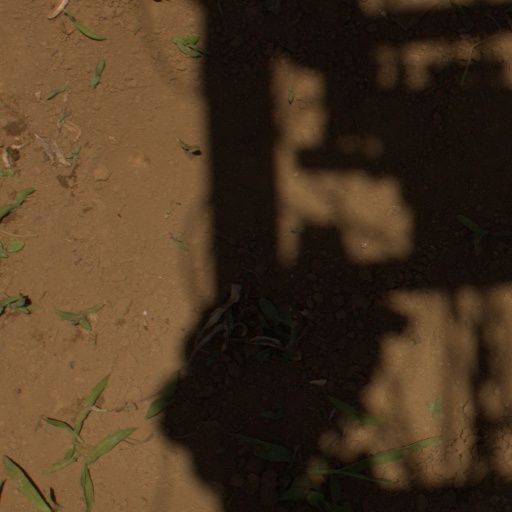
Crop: Jerusalem artichoke